Smuttynose Island

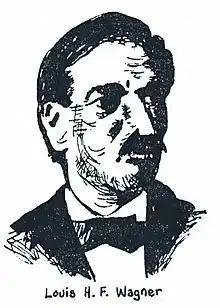
Drawing of Louis H. F. Wagner

The island is best known for the Smuttynose murders (also known as the Isles of Shoals murders), a sensational crime which occurred on March 6, 1873.